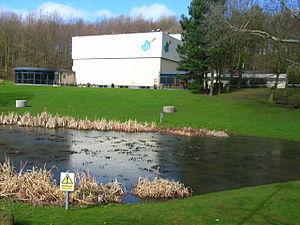
Cette liste des musées du comté de Durham, Angleterre contient des musées qui sont définis dans ce contexte comme des institutions qui recueillent et soignent des objets d'intérêt culturel, artistique, scientifique ou historique. leurs collections ou expositions connexes disponibles pour la consultation publique. Sont également inclus les galeries d'art à but non lucratif et les galeries d'art universitaires. Les musées virtuels ne sont pas inclus.